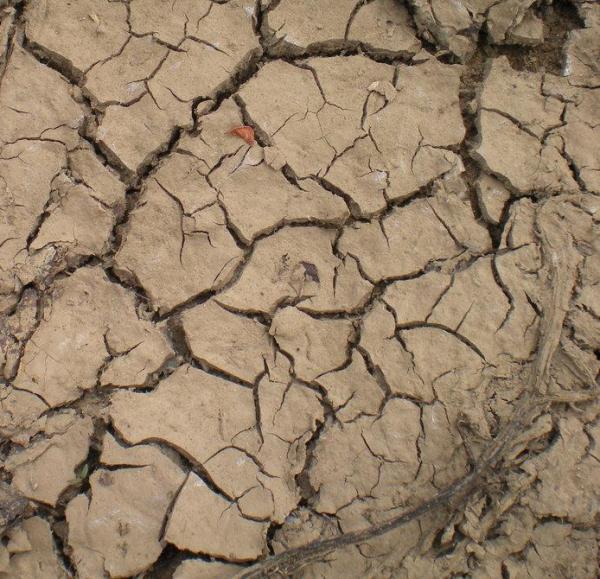
Texture: cracked